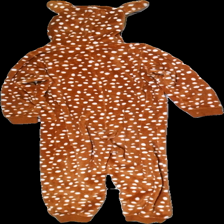
View: back
Type: Pajamas
Category: Children
Brand: Not in the list
Brand text on label: Crossbow
Colors: Brown, White
Material: 100% Poly
Pattern: Other
Cut: Regular
Size: 122
Season: Winter
Stains: Minor
Holes: Minor
Price range: <50
Recommended usage: Recycle